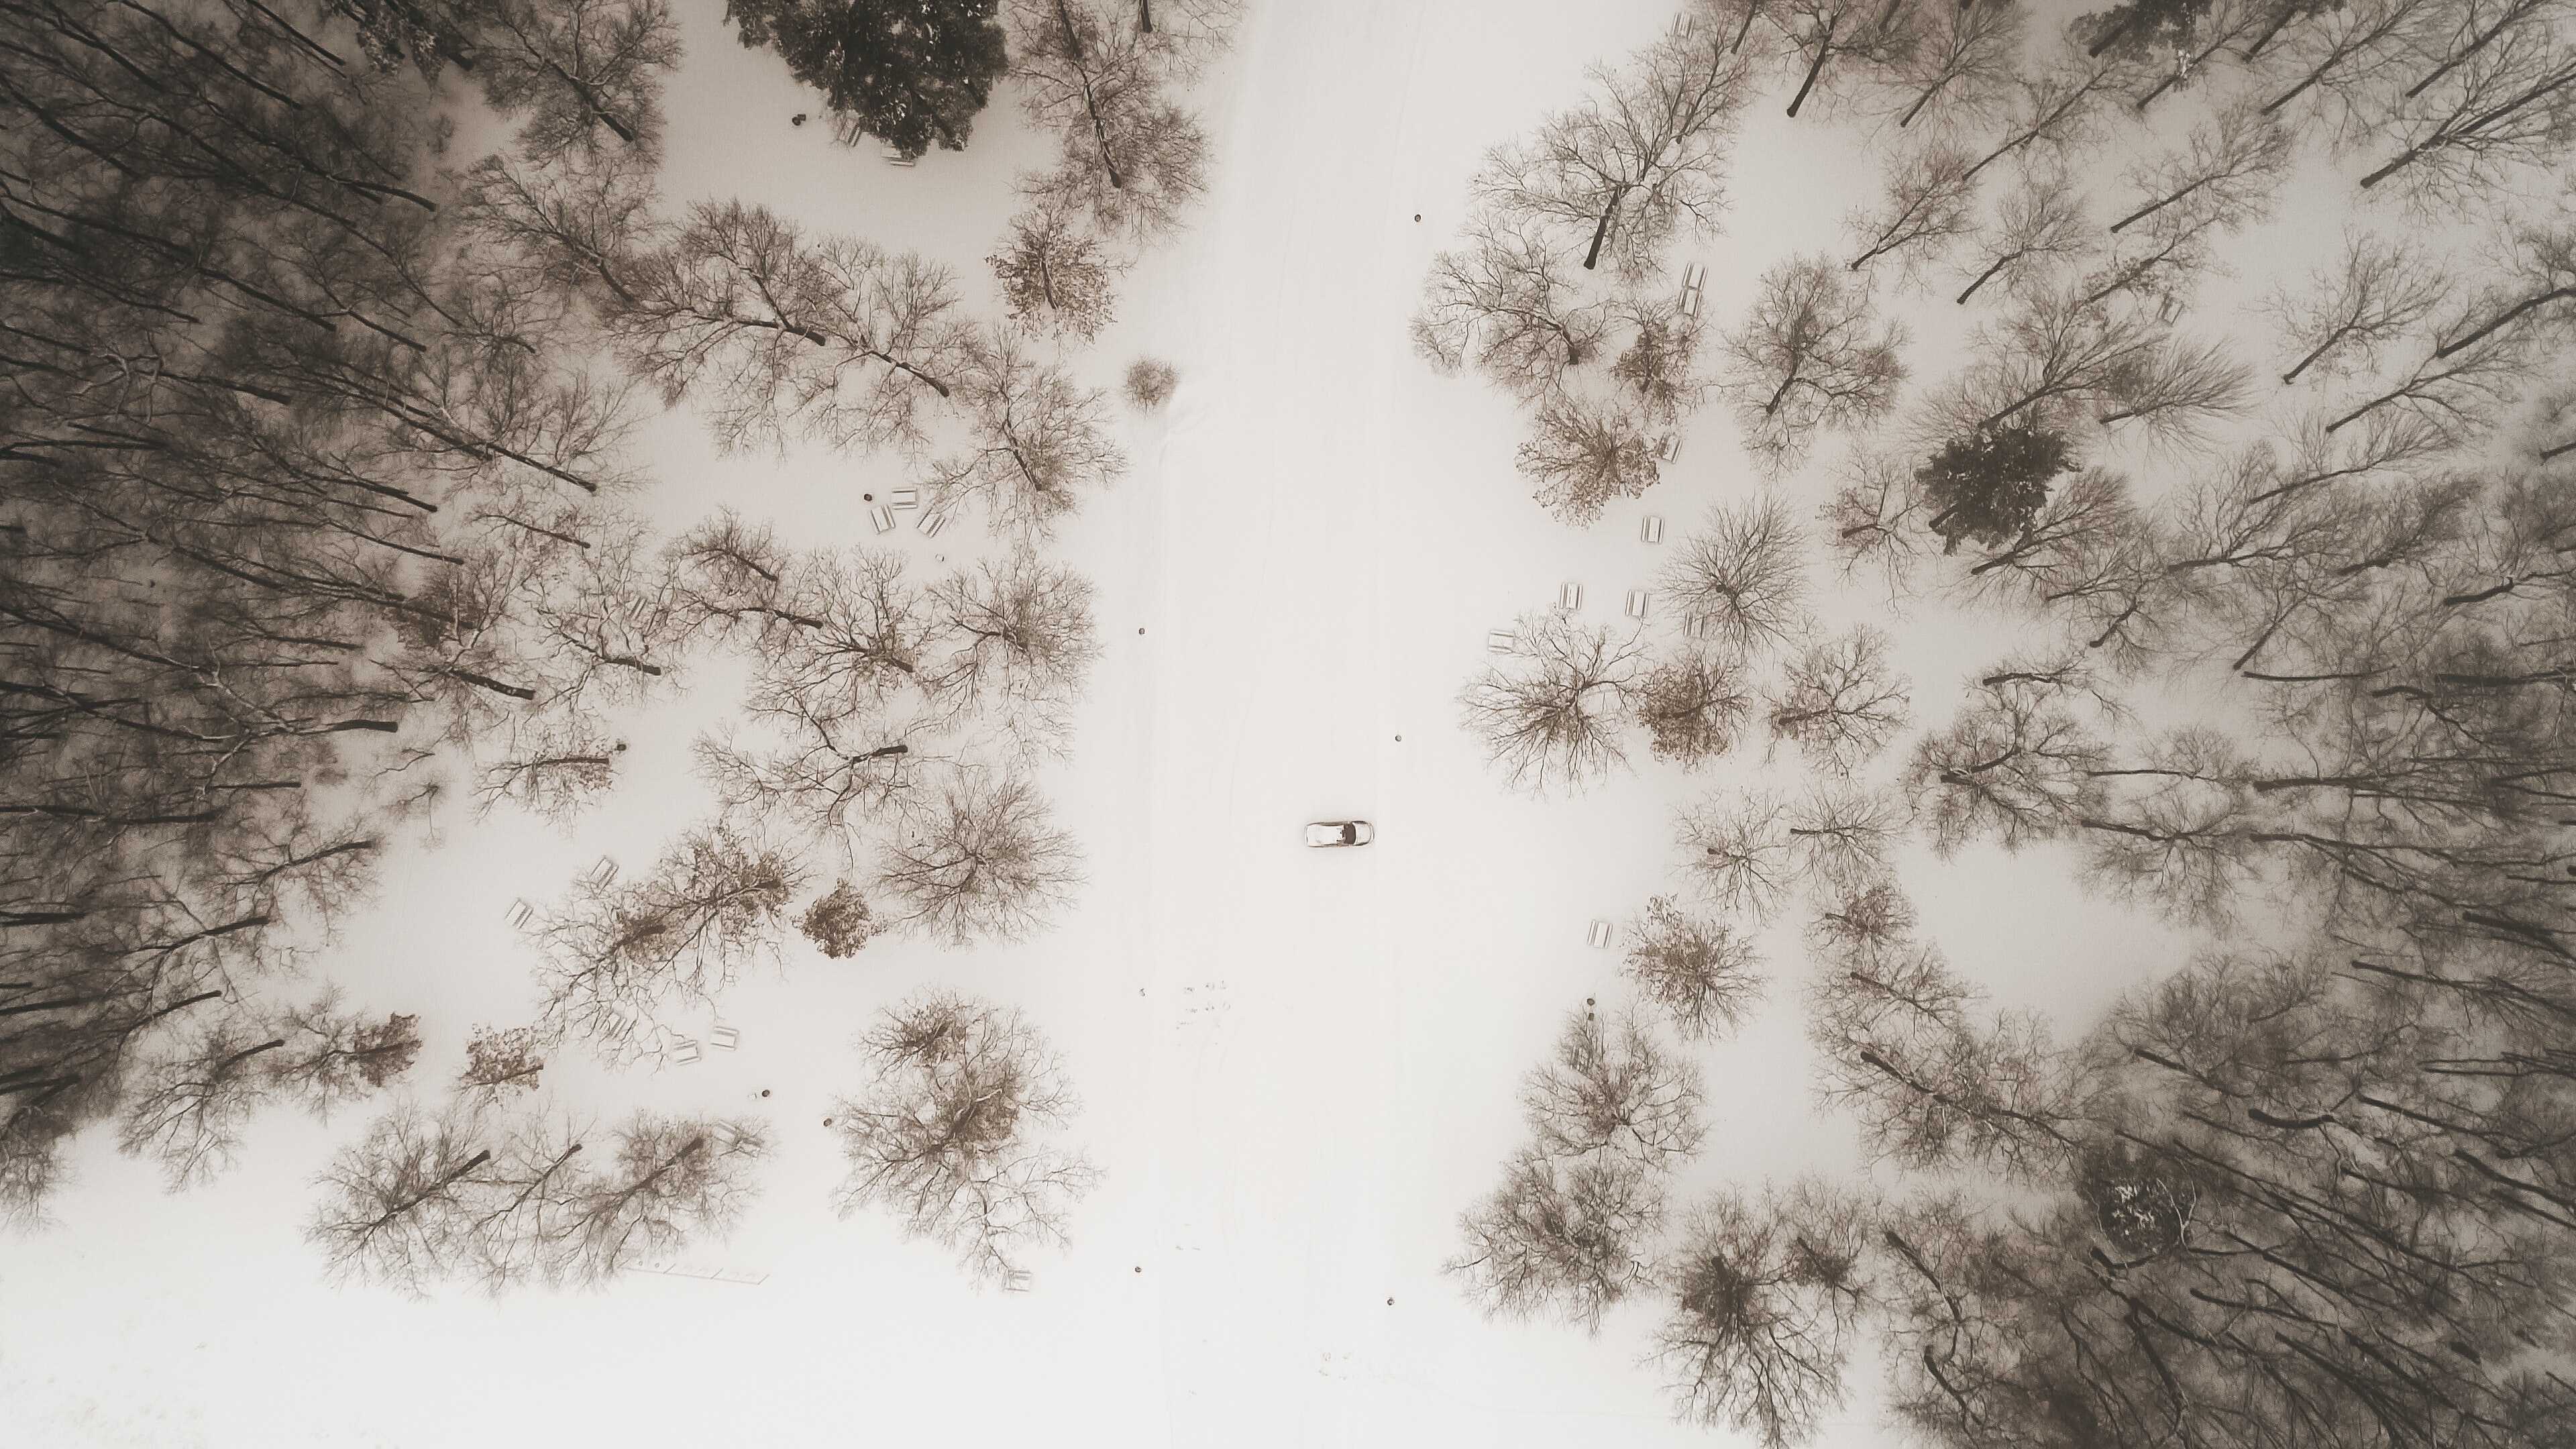
white, tree, branch, black and white, monochrome, fur, stock photography, plant, pattern